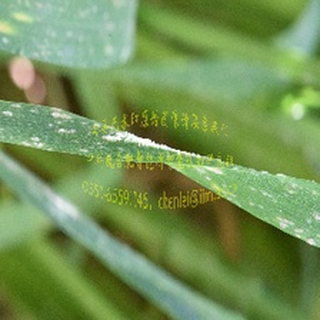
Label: wheat_mildew